Deep Impact (spacecraft)

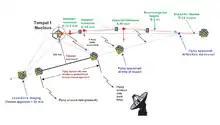
"Deep Impact" comet encounter sequence

Impact phase began nominally on June 29, 2005, five days before impact. The Impactor successfully separated from the Flyby spacecraft on July 3 at 6:00 UTC (6:07 UTC ERT). The first images from the instrumented Impactor were seen two hours after separation.